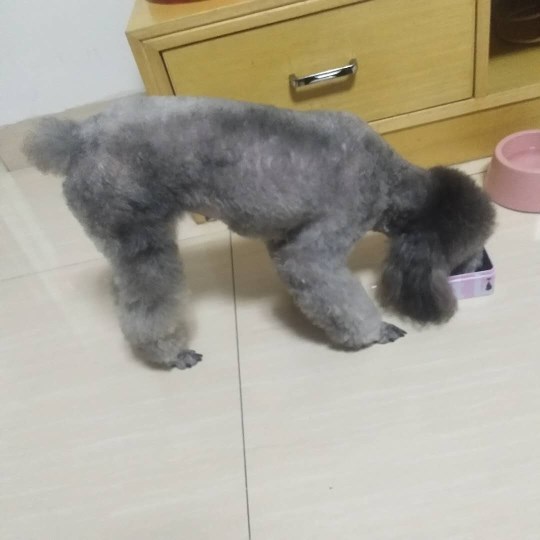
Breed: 7449-n000128-teddy